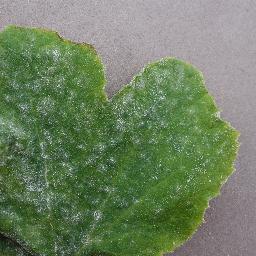
Label: Squash___Powdery_mildew